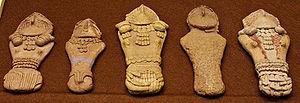
La culture Fremont, ou Peuple Fremont, est une civilisation pré-colombienne qui a reçu son nom de la rivière Fremont qui s'écoule dans l'Utah aux États-Unis où le premier site Fremont fut découvert. La rivière elle-même tient son nom de John Charles Frémont, un explorateur américain. Les sites sont aujourd'hui inhabités qu'ils soient dans l'Utah, le Nevada, l'Idaho ou le Colorado. Ils ont été habités entre 700 et 1300. Cette culture est contemporaine et proche géographiquement de la culture Anasazi et des autres cultures d'Oasisamérique, elle en est pourtant différente.